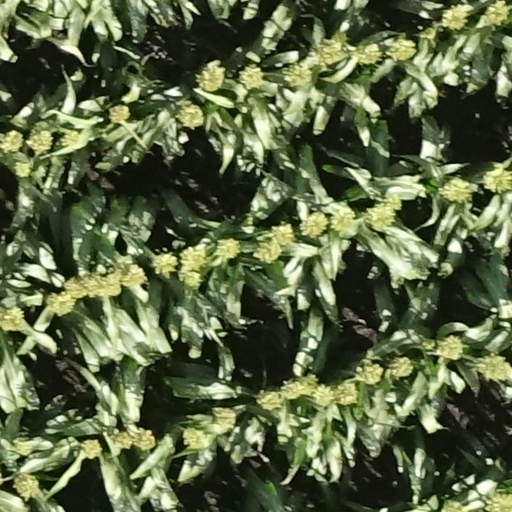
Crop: sorghum